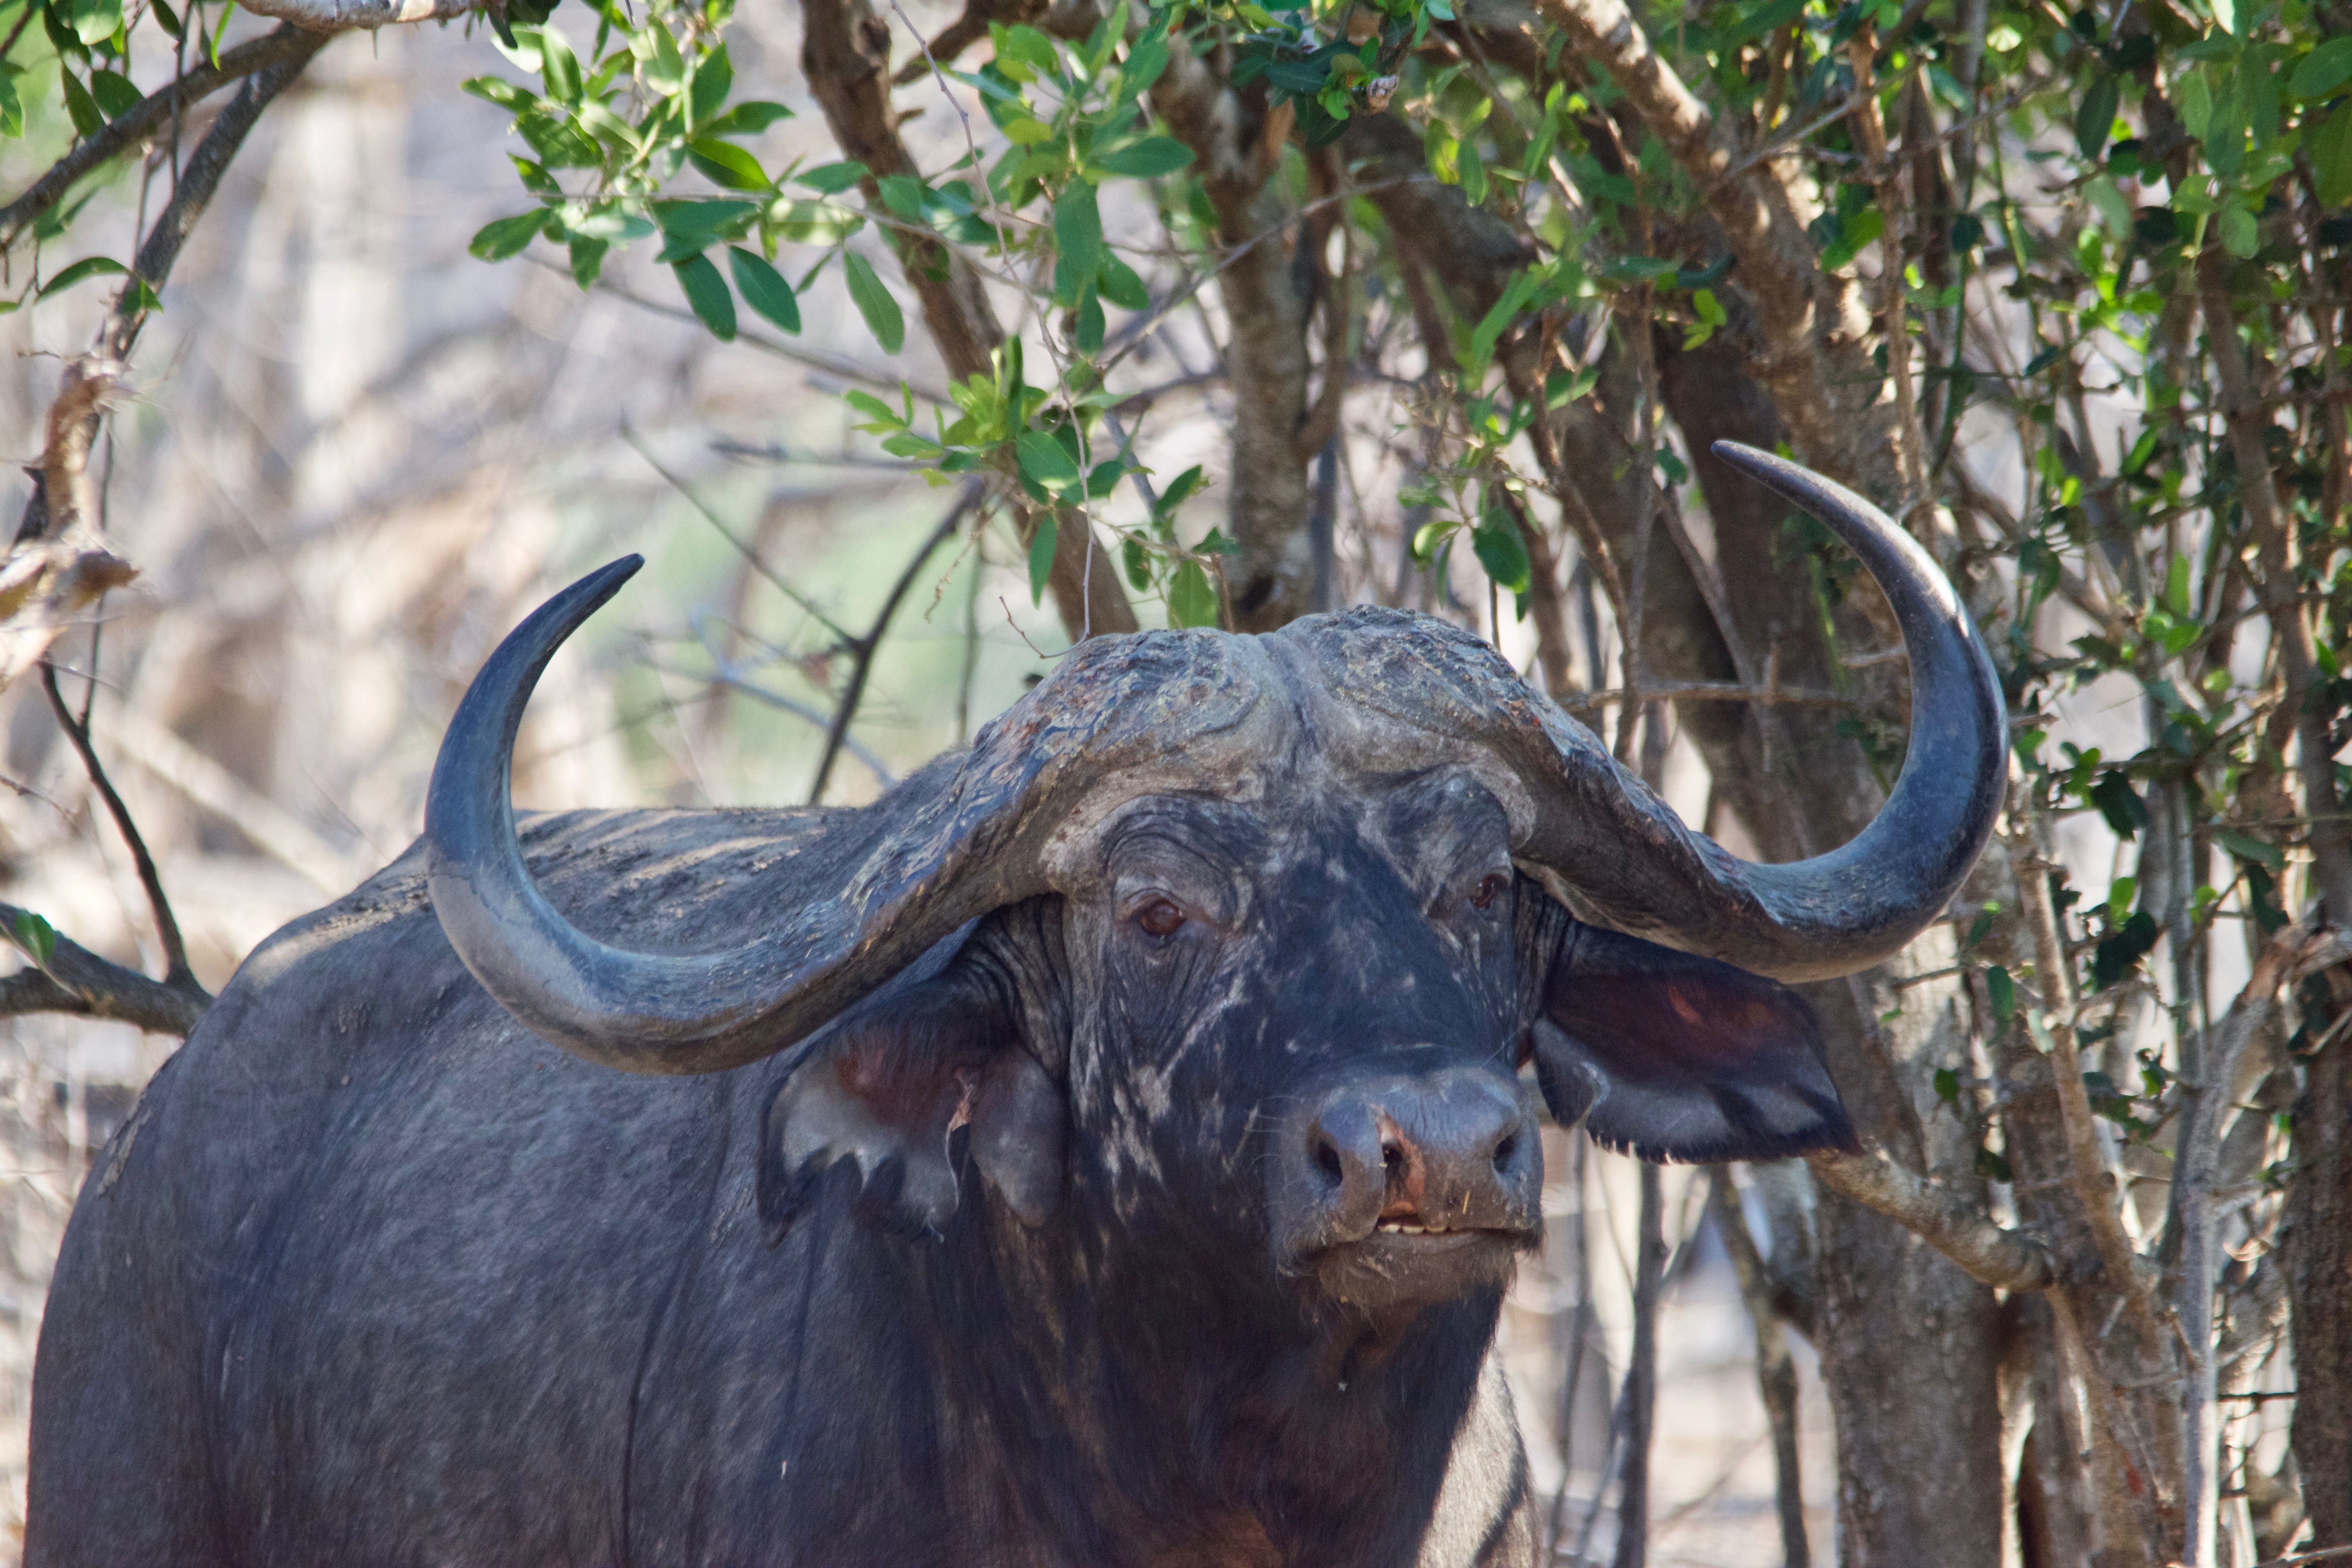
wildlife, horn, fauna, bull, water buffalo, indian elephant, cattle like mammal, texas longhorn, working animal